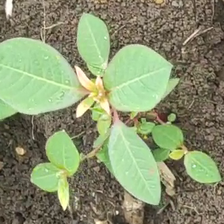
Weed species: Moti_dudhi(Euphorbia_geneculata_L)